1970s in video games

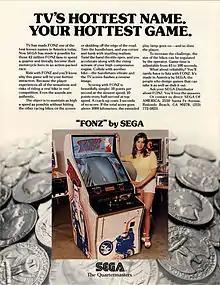
1976 flyer advertising the racing game "Fonz"

The 1970s was the first decade in the history of the video game industry. The 1970s saw the development of some of the earliest video games, chiefly in the arcade game industry, but also several for the earliest video game consoles and personal computers.